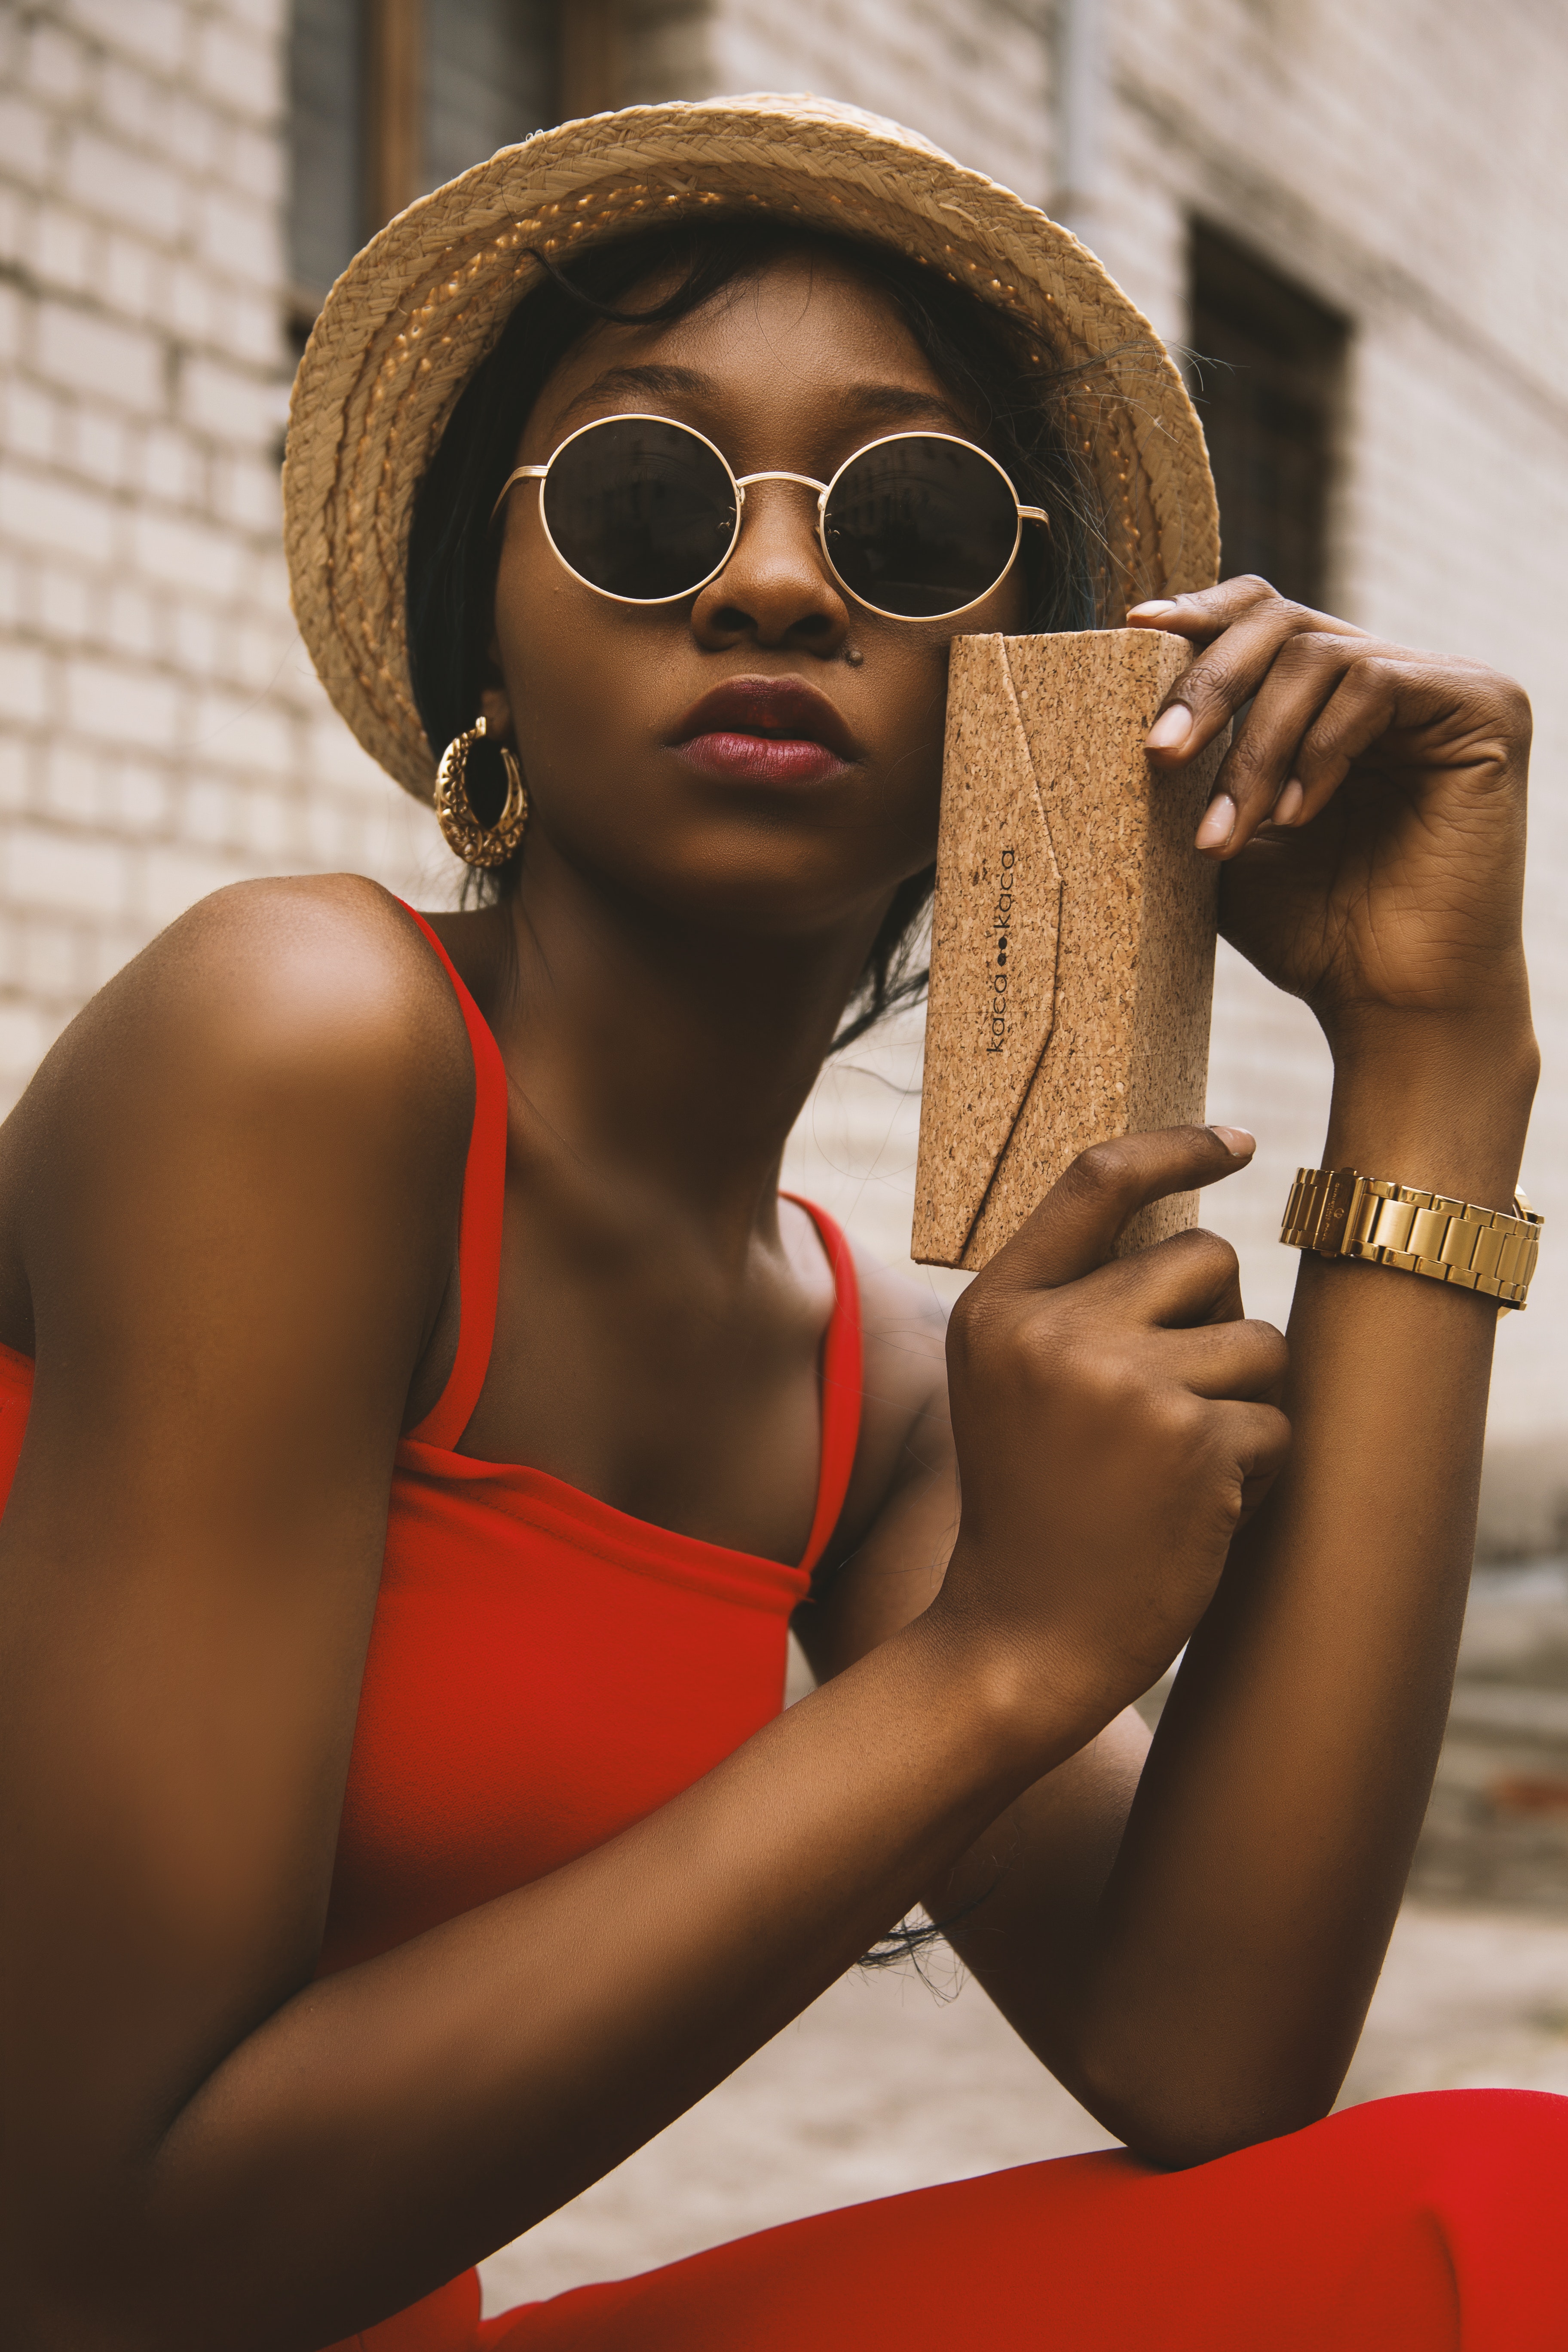
eyewear, sunglasses, glasses, beauty, model, lip, cool, fashion, aviator sunglass, vision care, photo shoot, photography, muscle, fashion accessory, sun hat, street fashion, hat, fashion model, fashion design, style, sun tanning